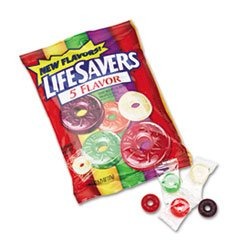
Item Name: LifeSavers 5 Flavors Hard Candies
Bullet Point 1: Life Savers
Bullet Point 2: 5 Flavor
Bullet Point 3: Hard Candies
Bullet Point 4: 6.25oz Bag
Bullet Point 5: Pack of 6
Product Description: Life Savers, 5 Flavor Hard Candy, 6.25-Ounce Bag (Pack of 6)
Value: 37.5
Unit: Ounce

Price: 5.41